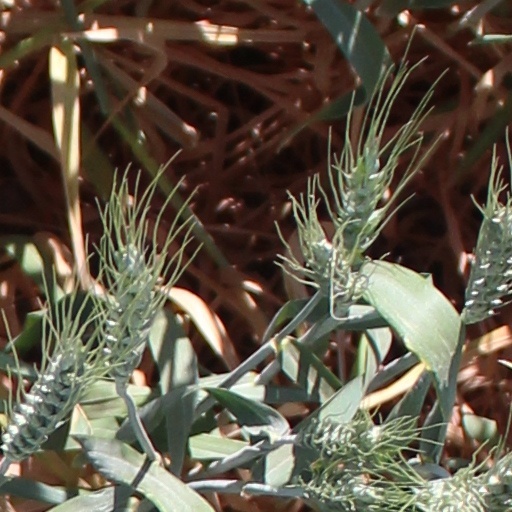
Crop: wheat